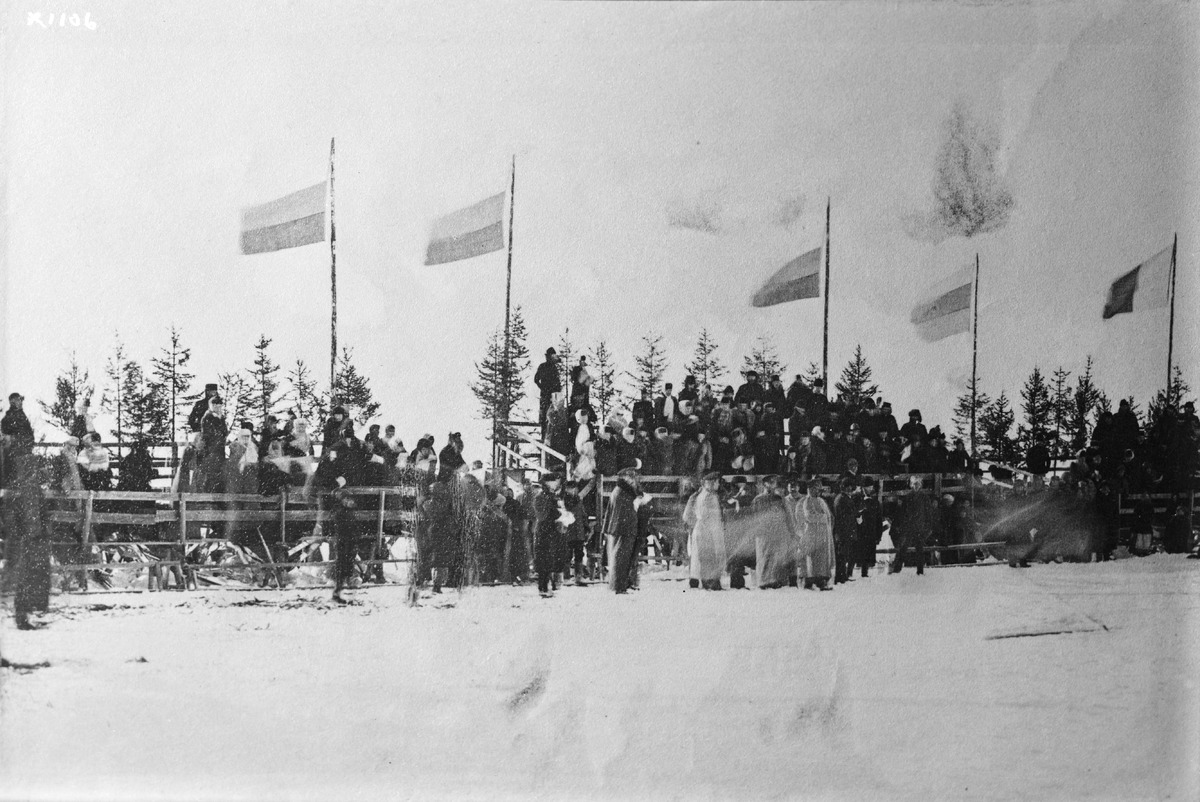
Oulun hiihto
Oulun hiihto
sisällön kuvaus: Oulun hiihto (nyk. Oulun Tervahiihto) 1890-luvun alkupuolella. content description: Oulun hiihto (now Oulun Tervahiihto) in the early 1890's.
Vuosi: 1890
Paikka: Suomi, Oulu, Suomi, Pohjois-Pohjanmaa, Oulu
Aiheet: Oulun hiihto; hiihtokilpailut; yleiskuva; kilpailut; competitions; skiing competition